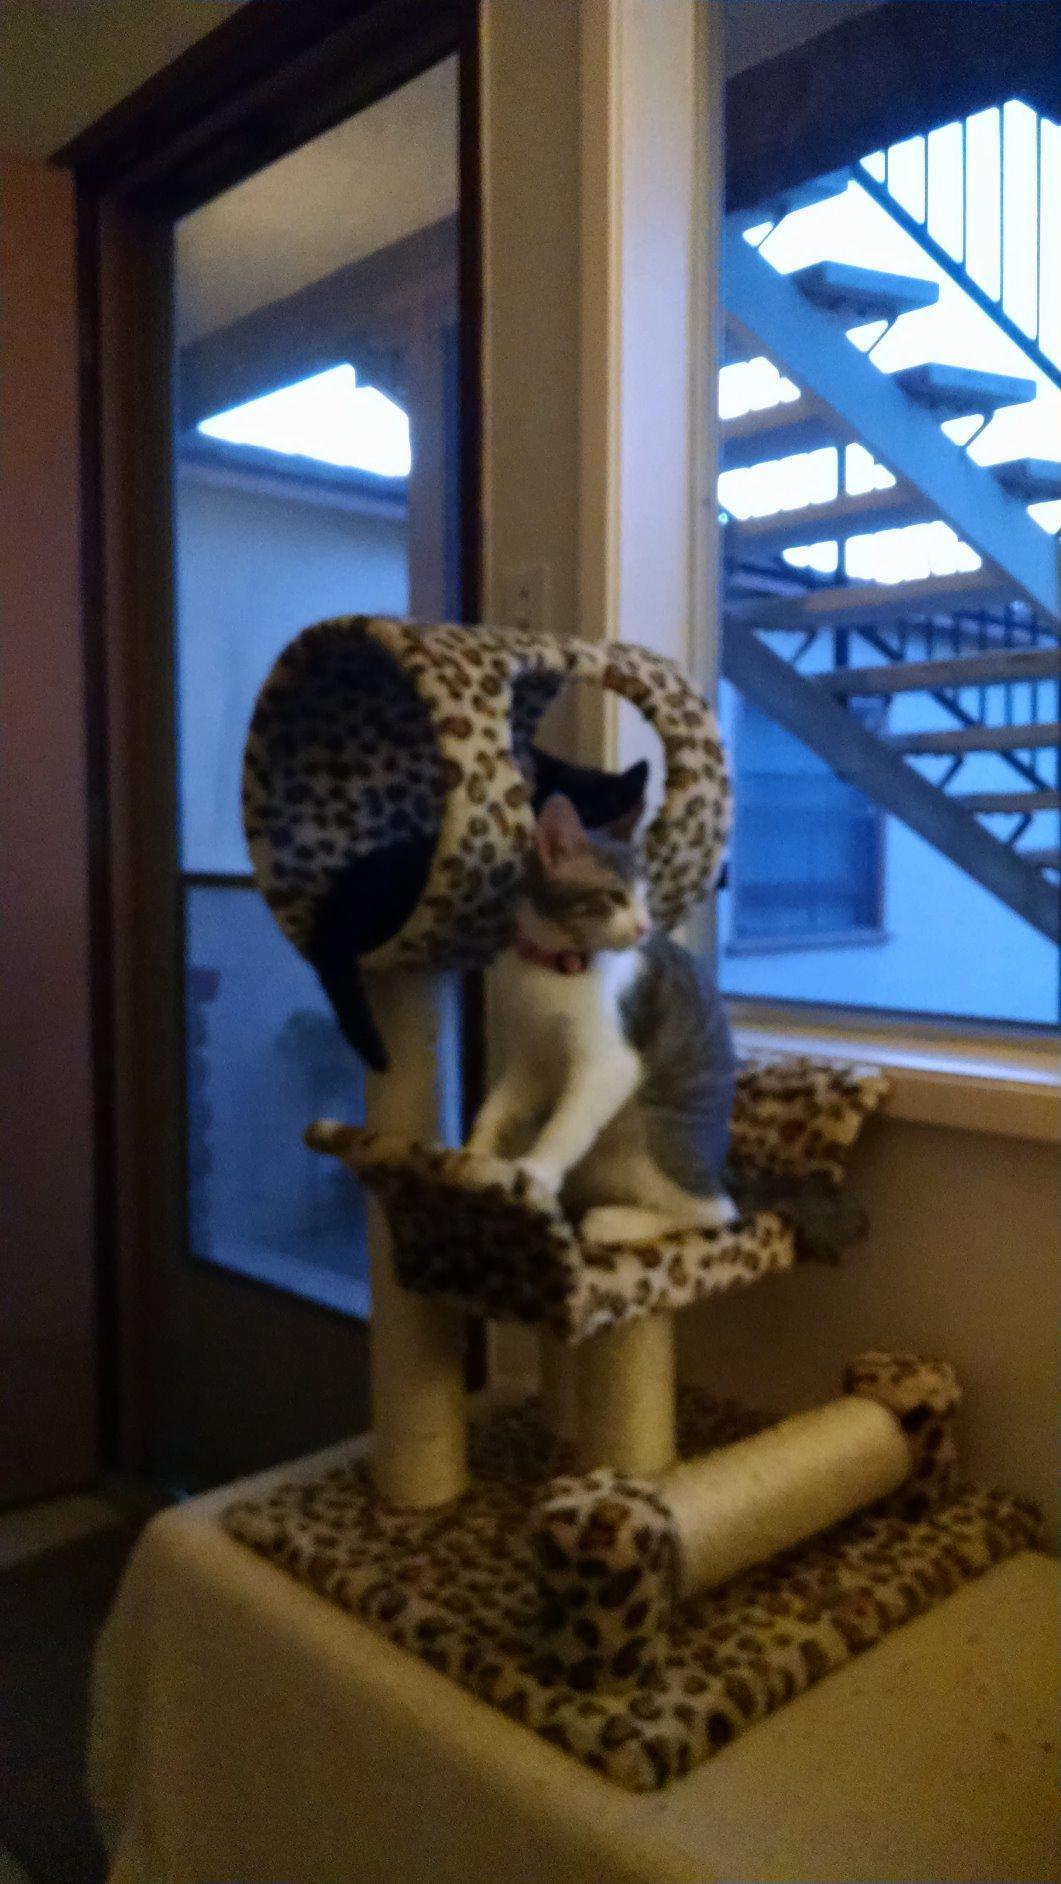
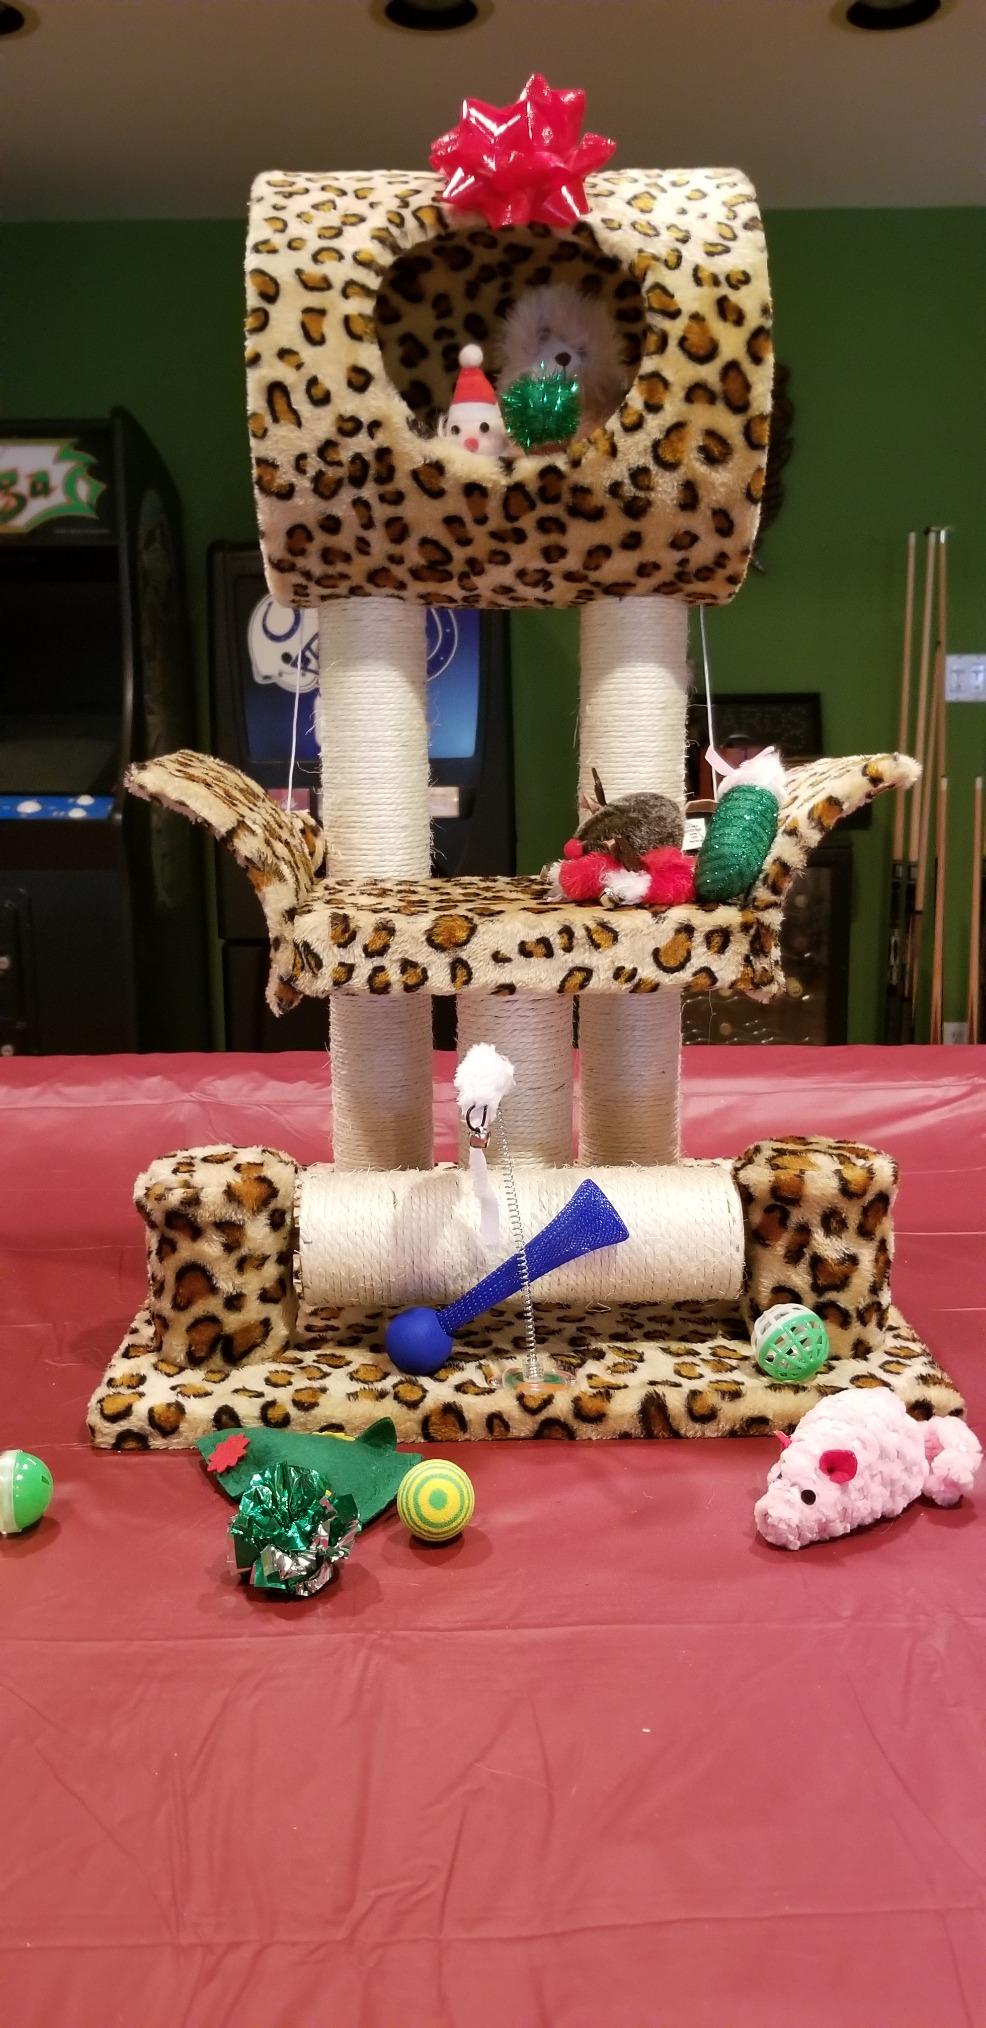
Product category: items_cat tree
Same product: yes